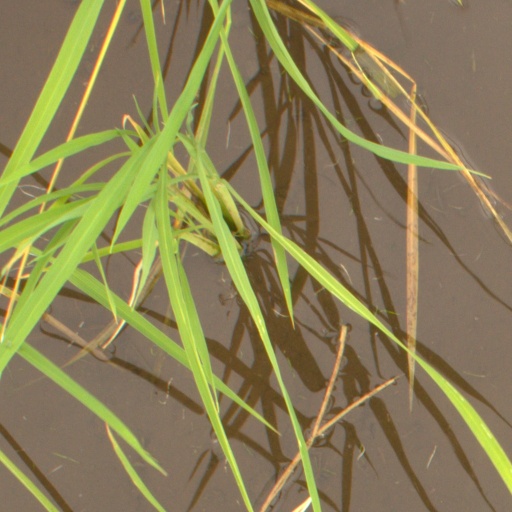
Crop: rice